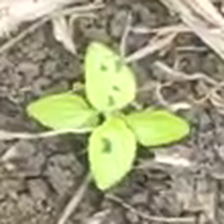
Weed species: Lamber_Quarter_plant(Chenopodium )